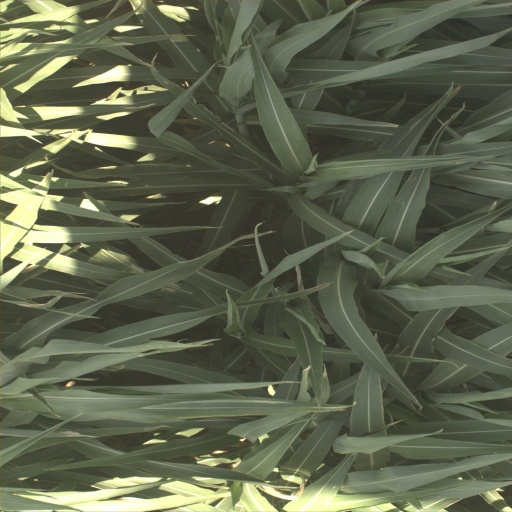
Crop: sorghum